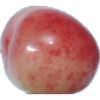
Label: cherry_rainier